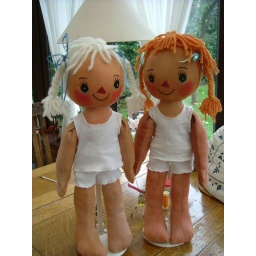
Still no clothes or stitched fingers or toes. But they look quite cute in their undies.